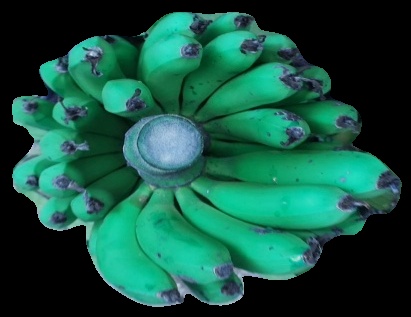
Variety: pachbale
Grade: grade2